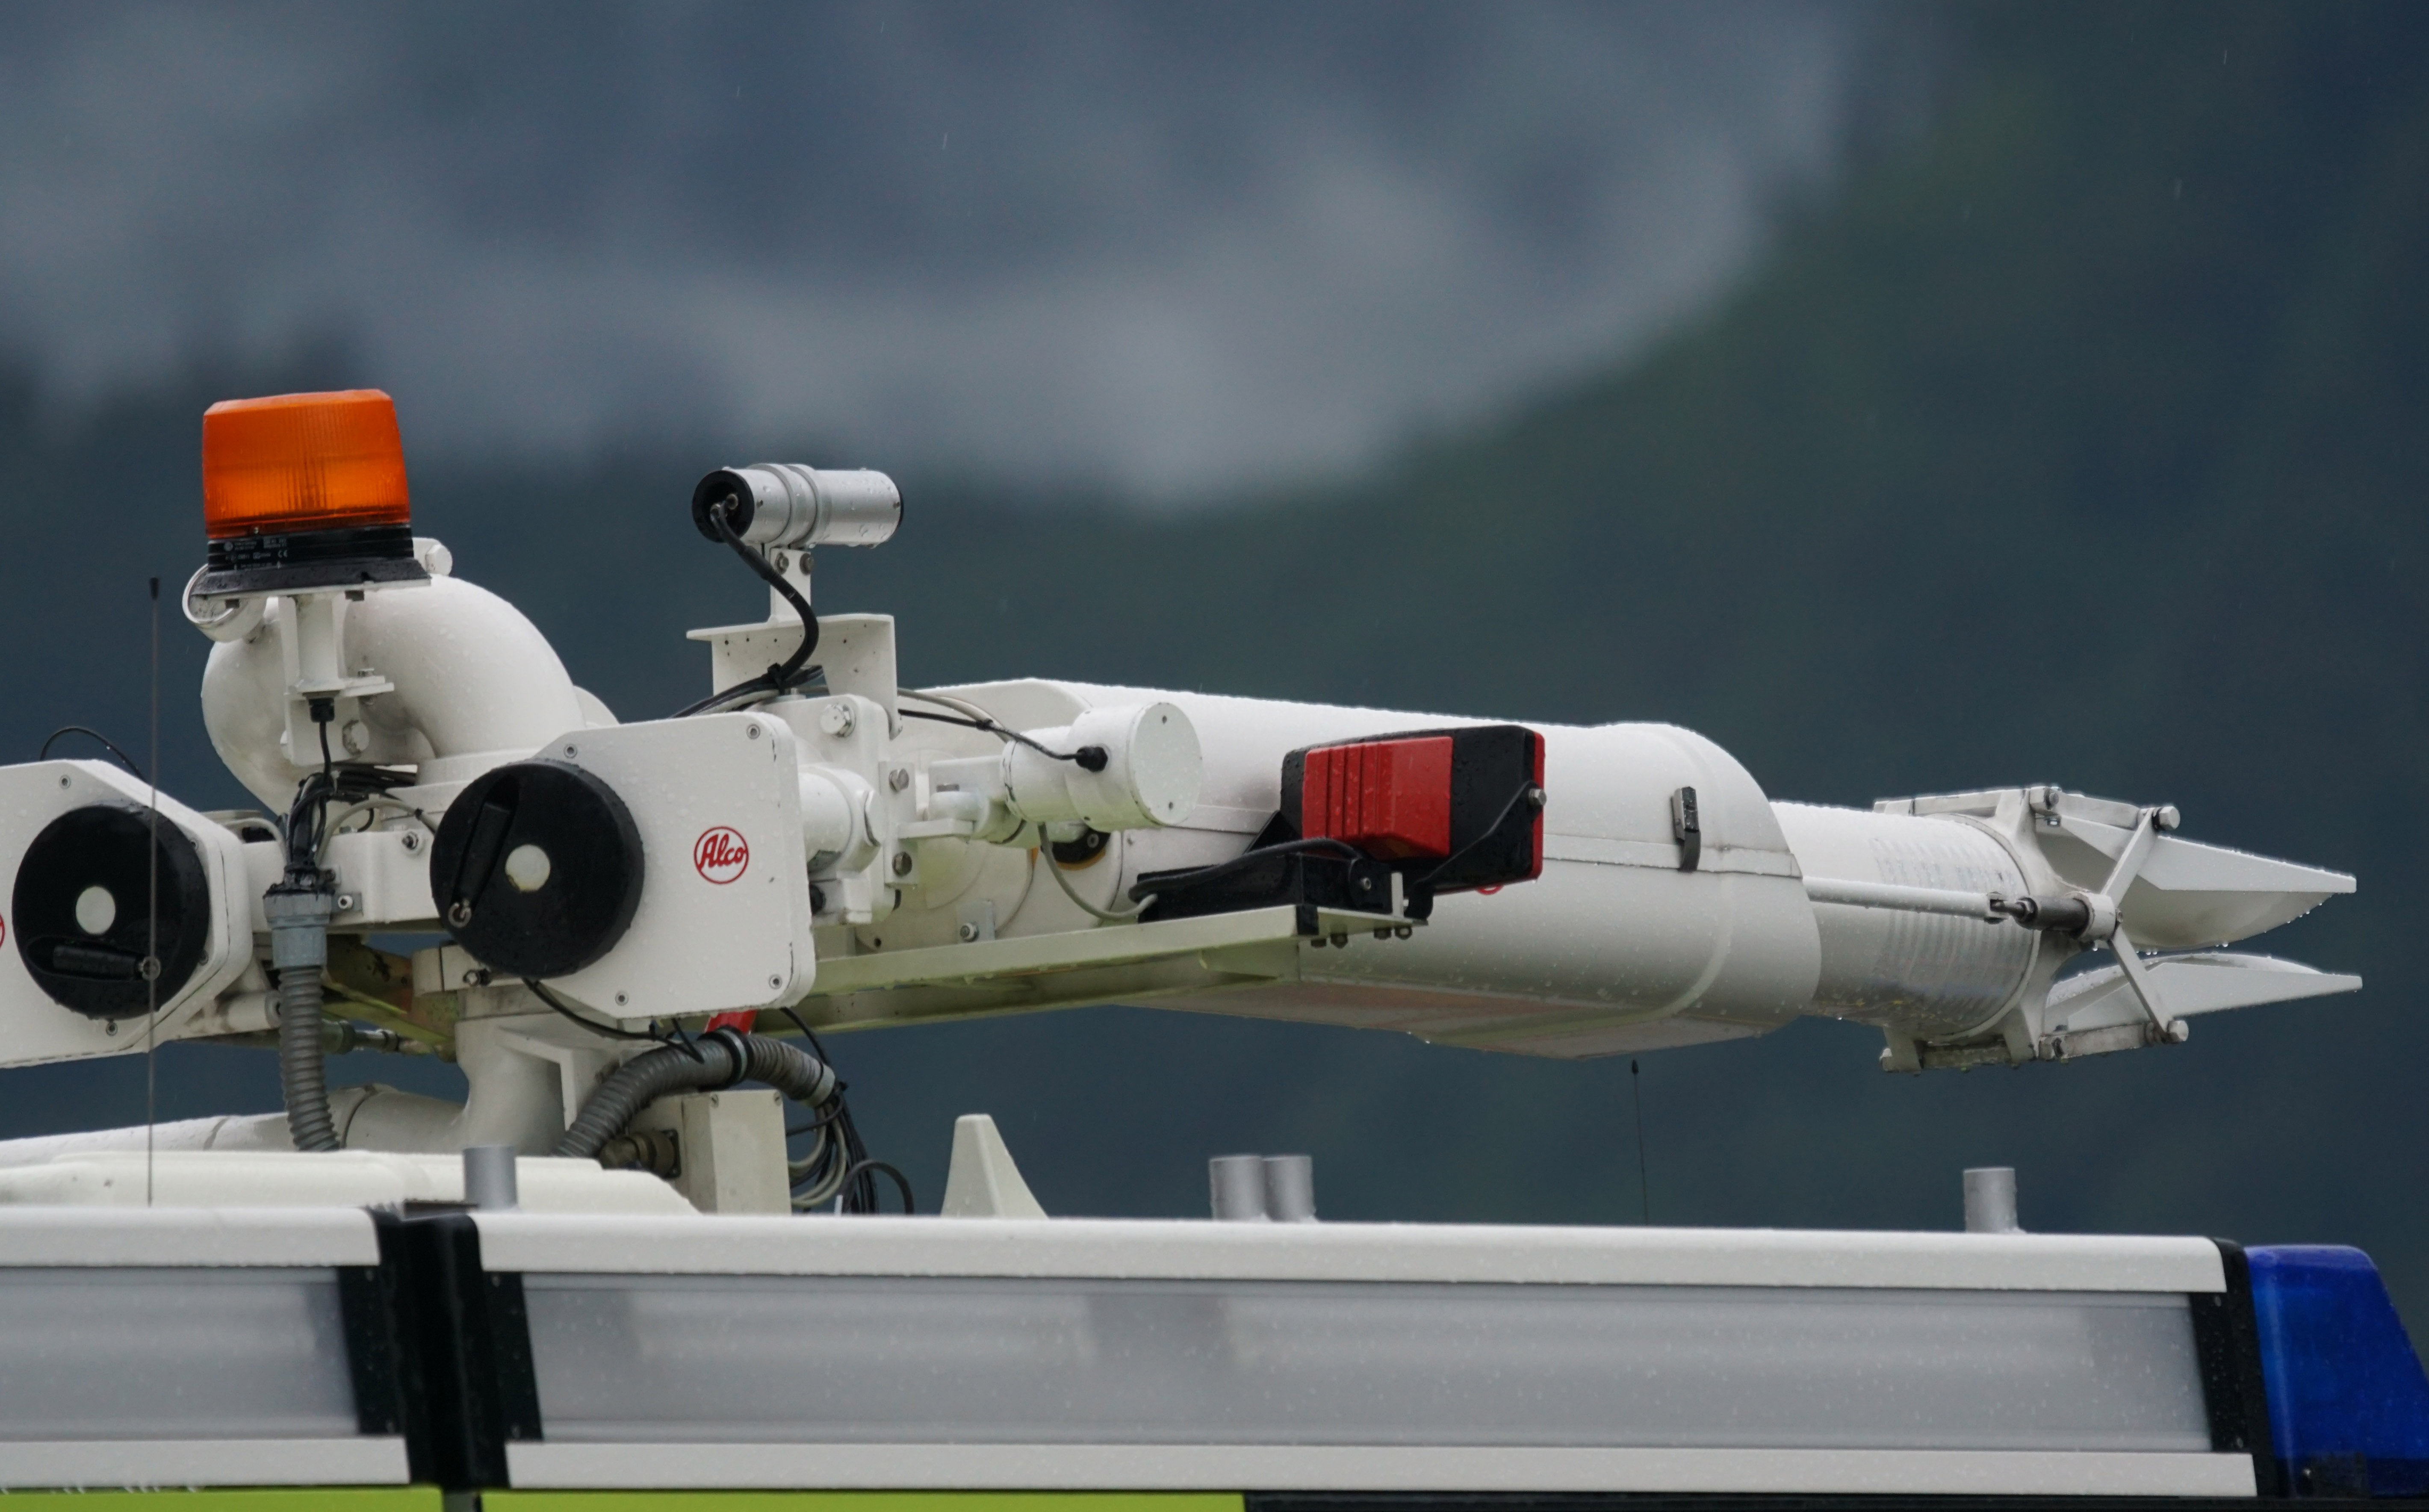
airport, airplane, aircraft, vehicle, aviation, space, fire, air force, jet aircraft, fighter aircraft, tank fire truck, tlf, professional fire brigade, protection rescue, front ejector, fire fighting water, water cannon, zurich kloten, military aircraft, atmosphere of earth, aerospace engineering, aircraft engine